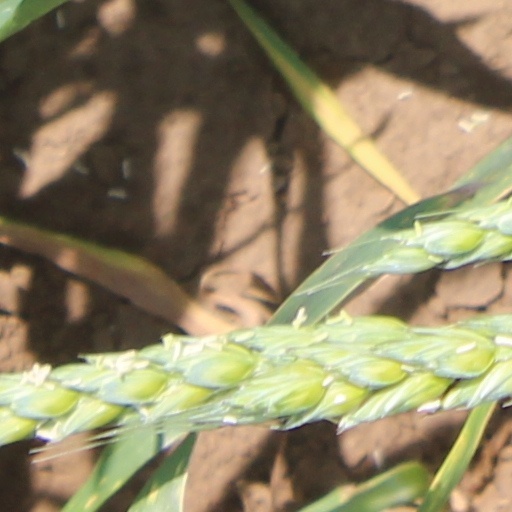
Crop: wheat